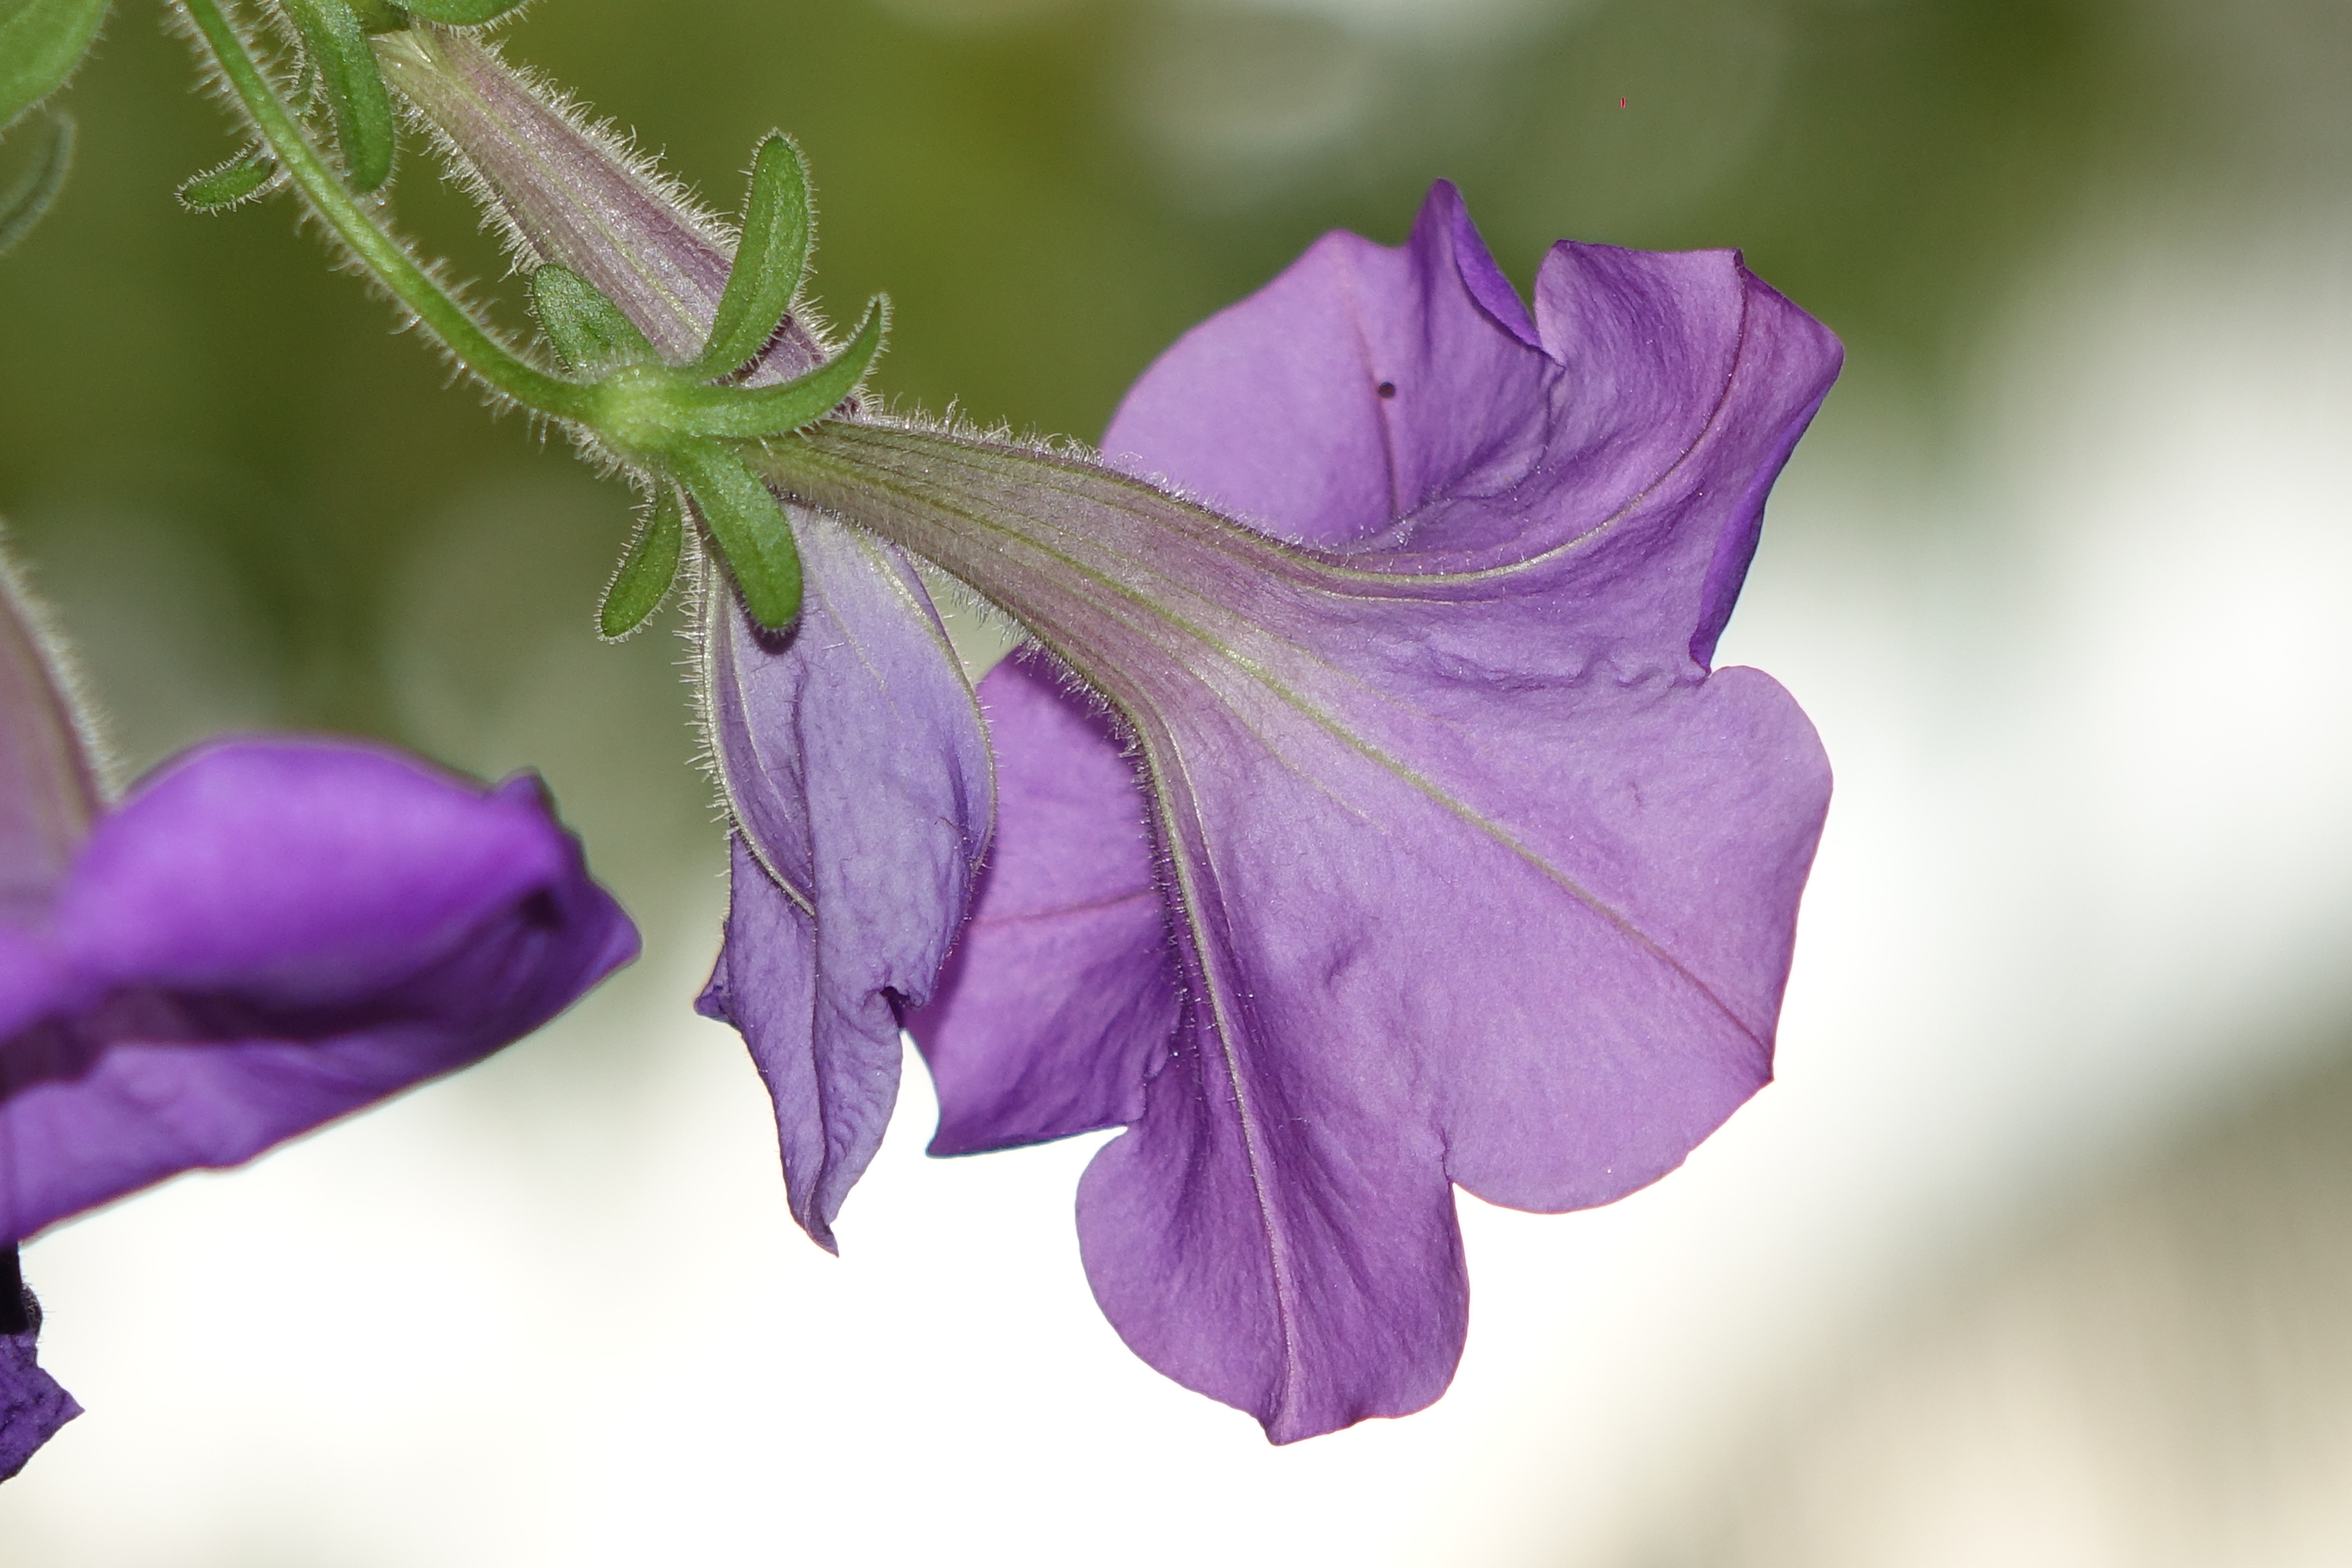
flower, flowering plant, plant, petal, purple, harebell, violet, bellflower, bellflower family, morning glory, viola, violet family, wildflower, four o clock family, morning glory family, perennial plant